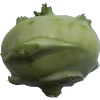
Label: Kohlrabi 1